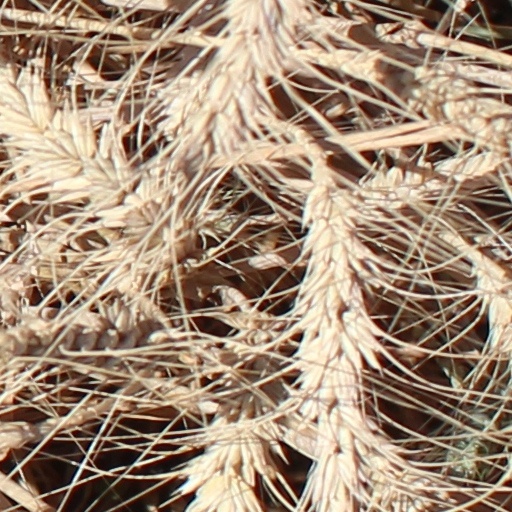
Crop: wheat